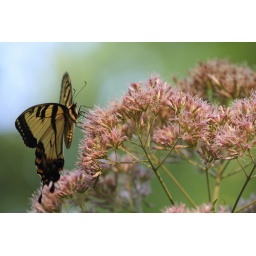
A yellow butterfly alights upon a tall flowering plant. Best viewed full size.